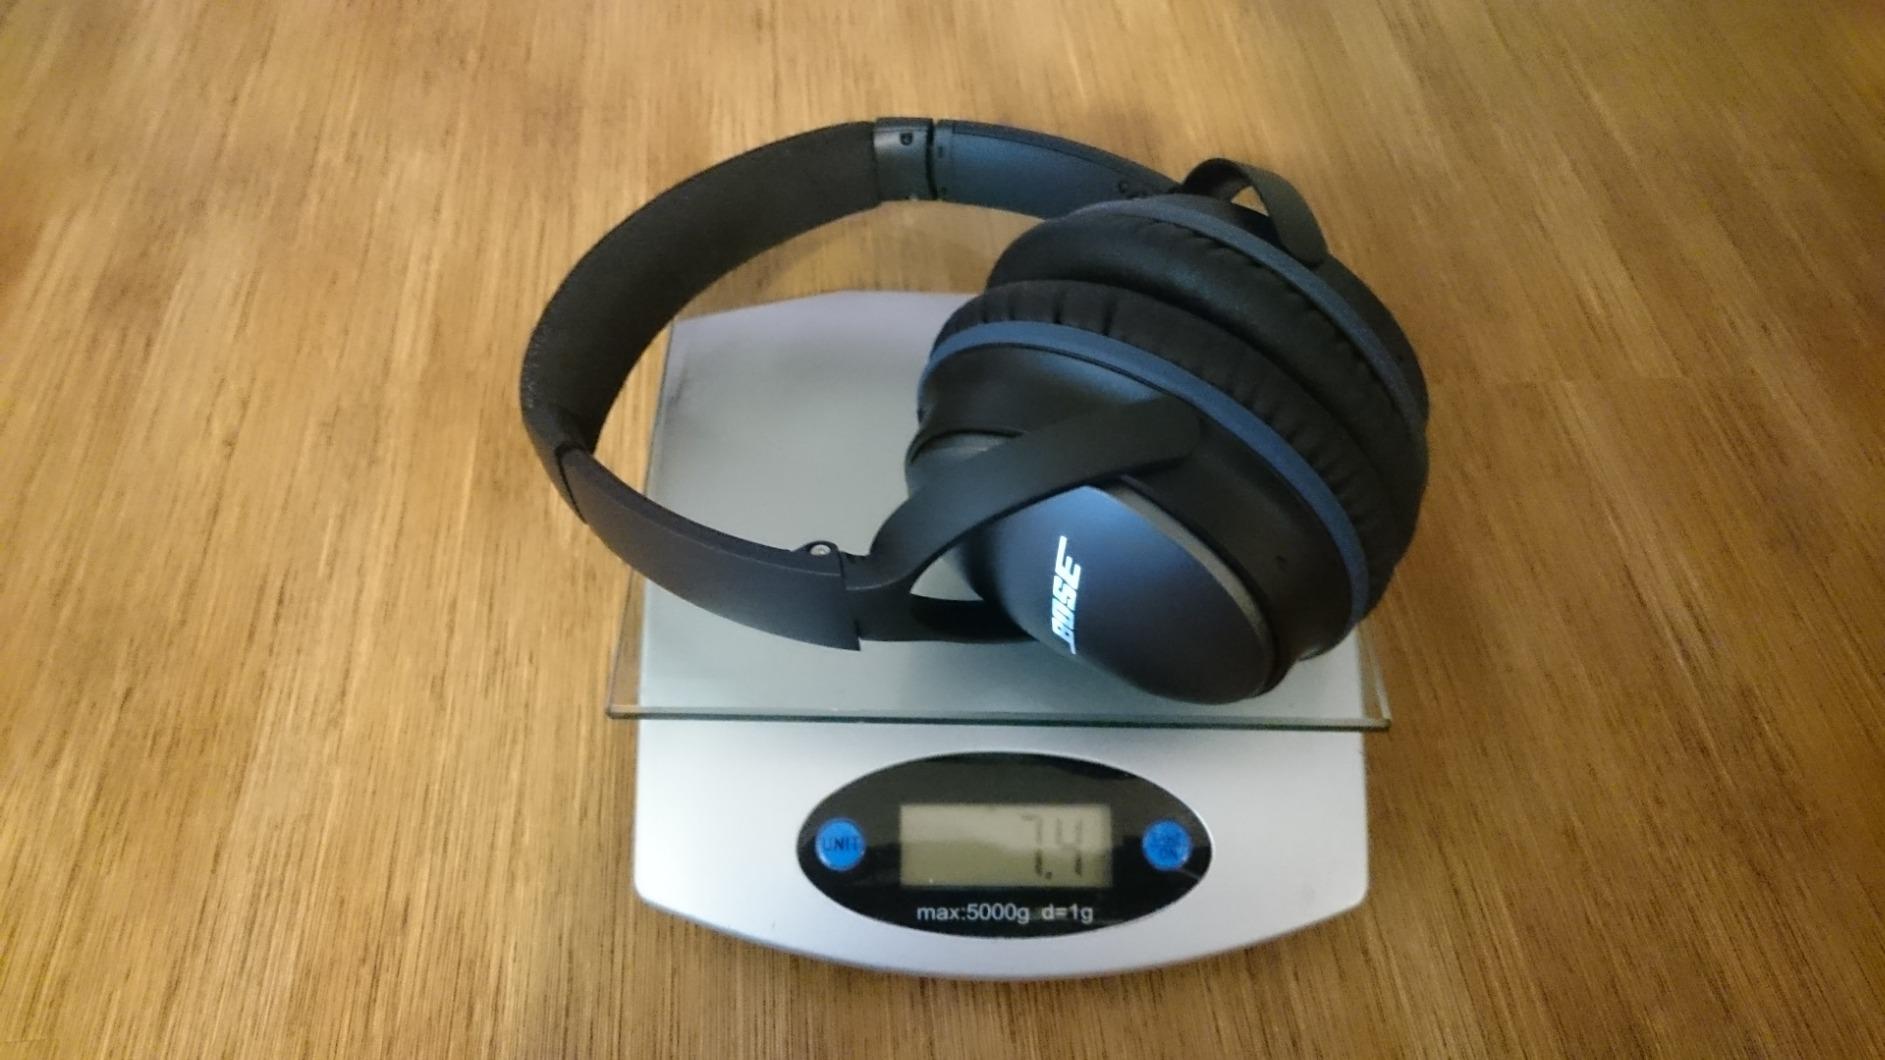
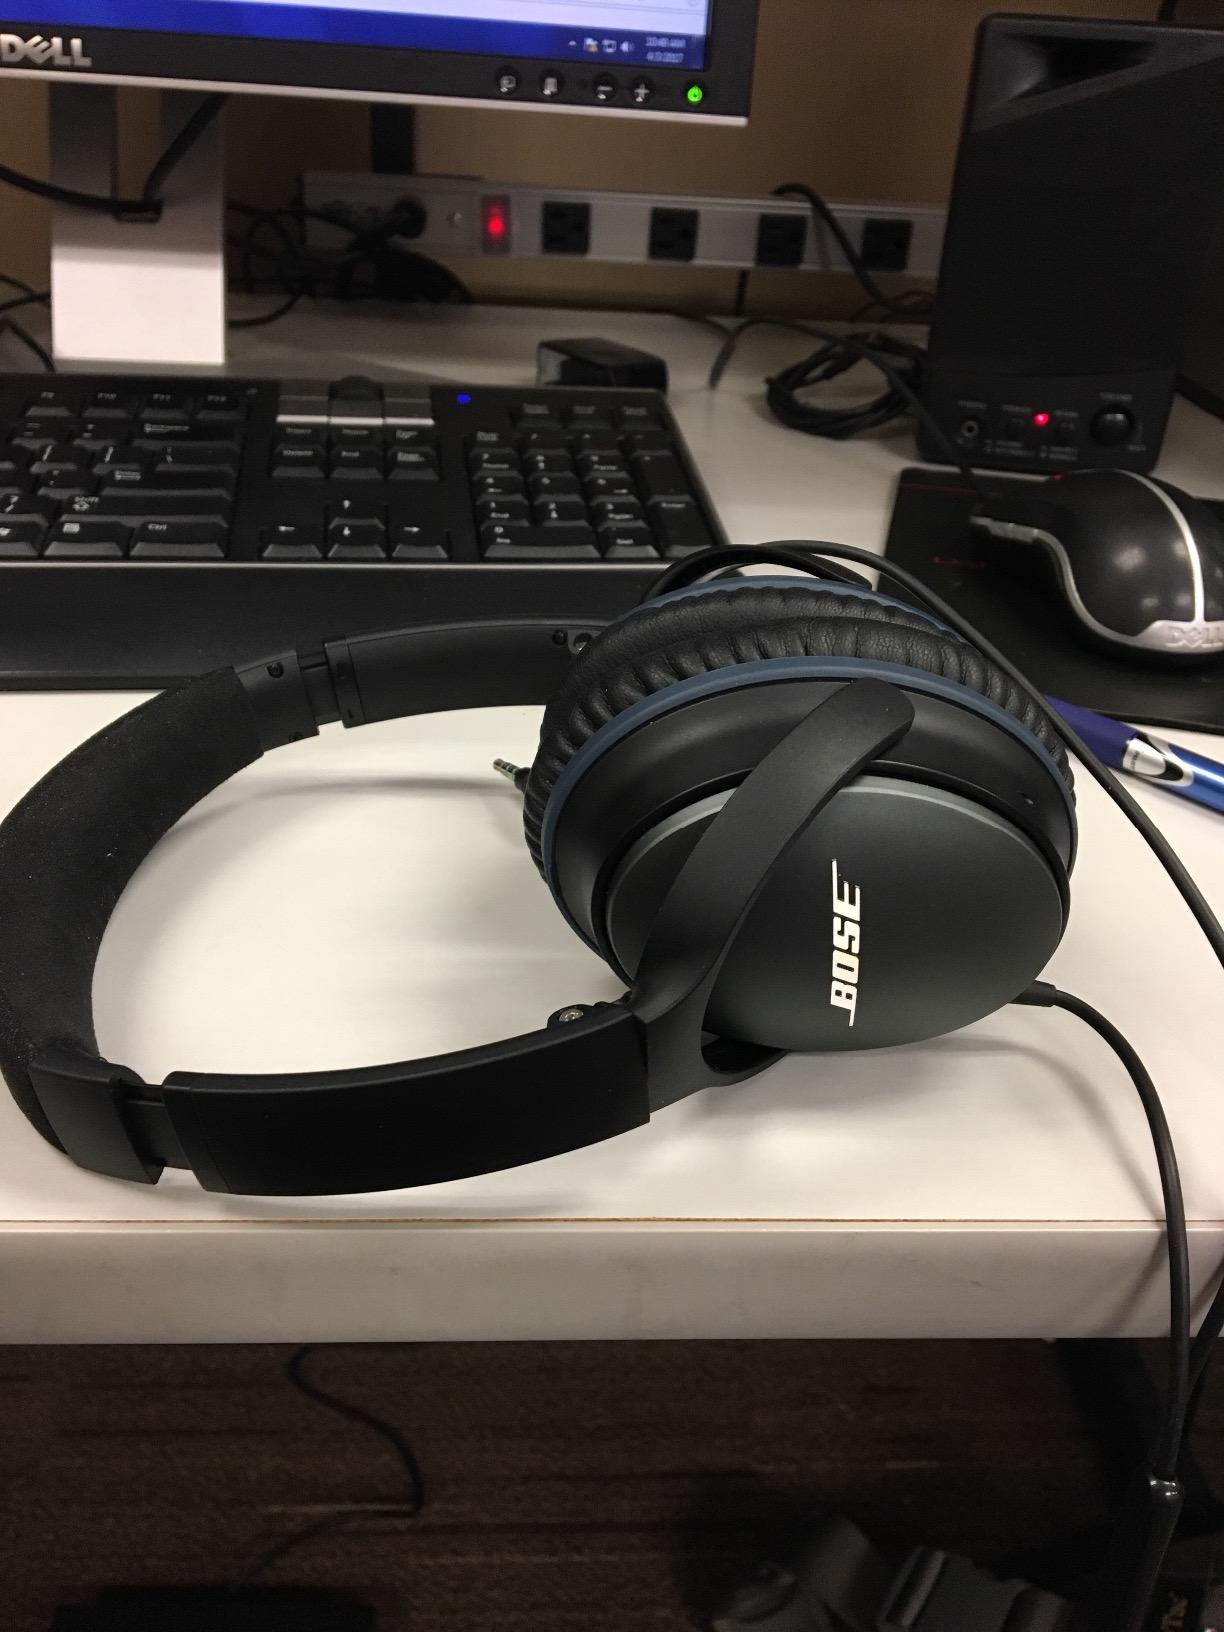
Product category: headphones
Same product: yes